Taurus (constellation)

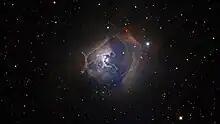
HP Tauri, a T Tauri variable star and triple system

In the northwestern quadrant of the Taurus constellation lie the Pleiades (M45), one of the best known open clusters, easily visible to the naked eye. The seven most prominent stars in this cluster are at least visual magnitude six, and so the cluster is also named the "Seven Sisters". However, many more stars are visible with even a modest telescope. Astronomers estimate that the cluster has approximately 500–1,000 stars, all of which are around 100 million years old. However, they vary considerably in type. The Pleiades themselves are represented by large, bright stars; also many small brown dwarfs and white dwarfs exist. The cluster is estimated to dissipate in another 250 million years. The Pleiades cluster is classified as a Shapley class c and Trumpler class I 3 r n cluster, indicating that it is irregularly shaped and loose, though concentrated at its center and detached from the star-field.